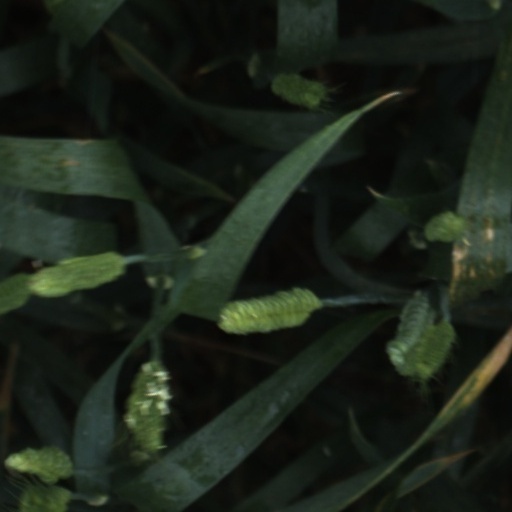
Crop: wheat